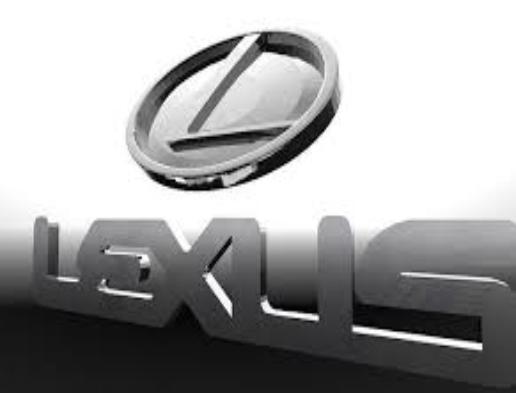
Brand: lexus-2
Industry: Transportation